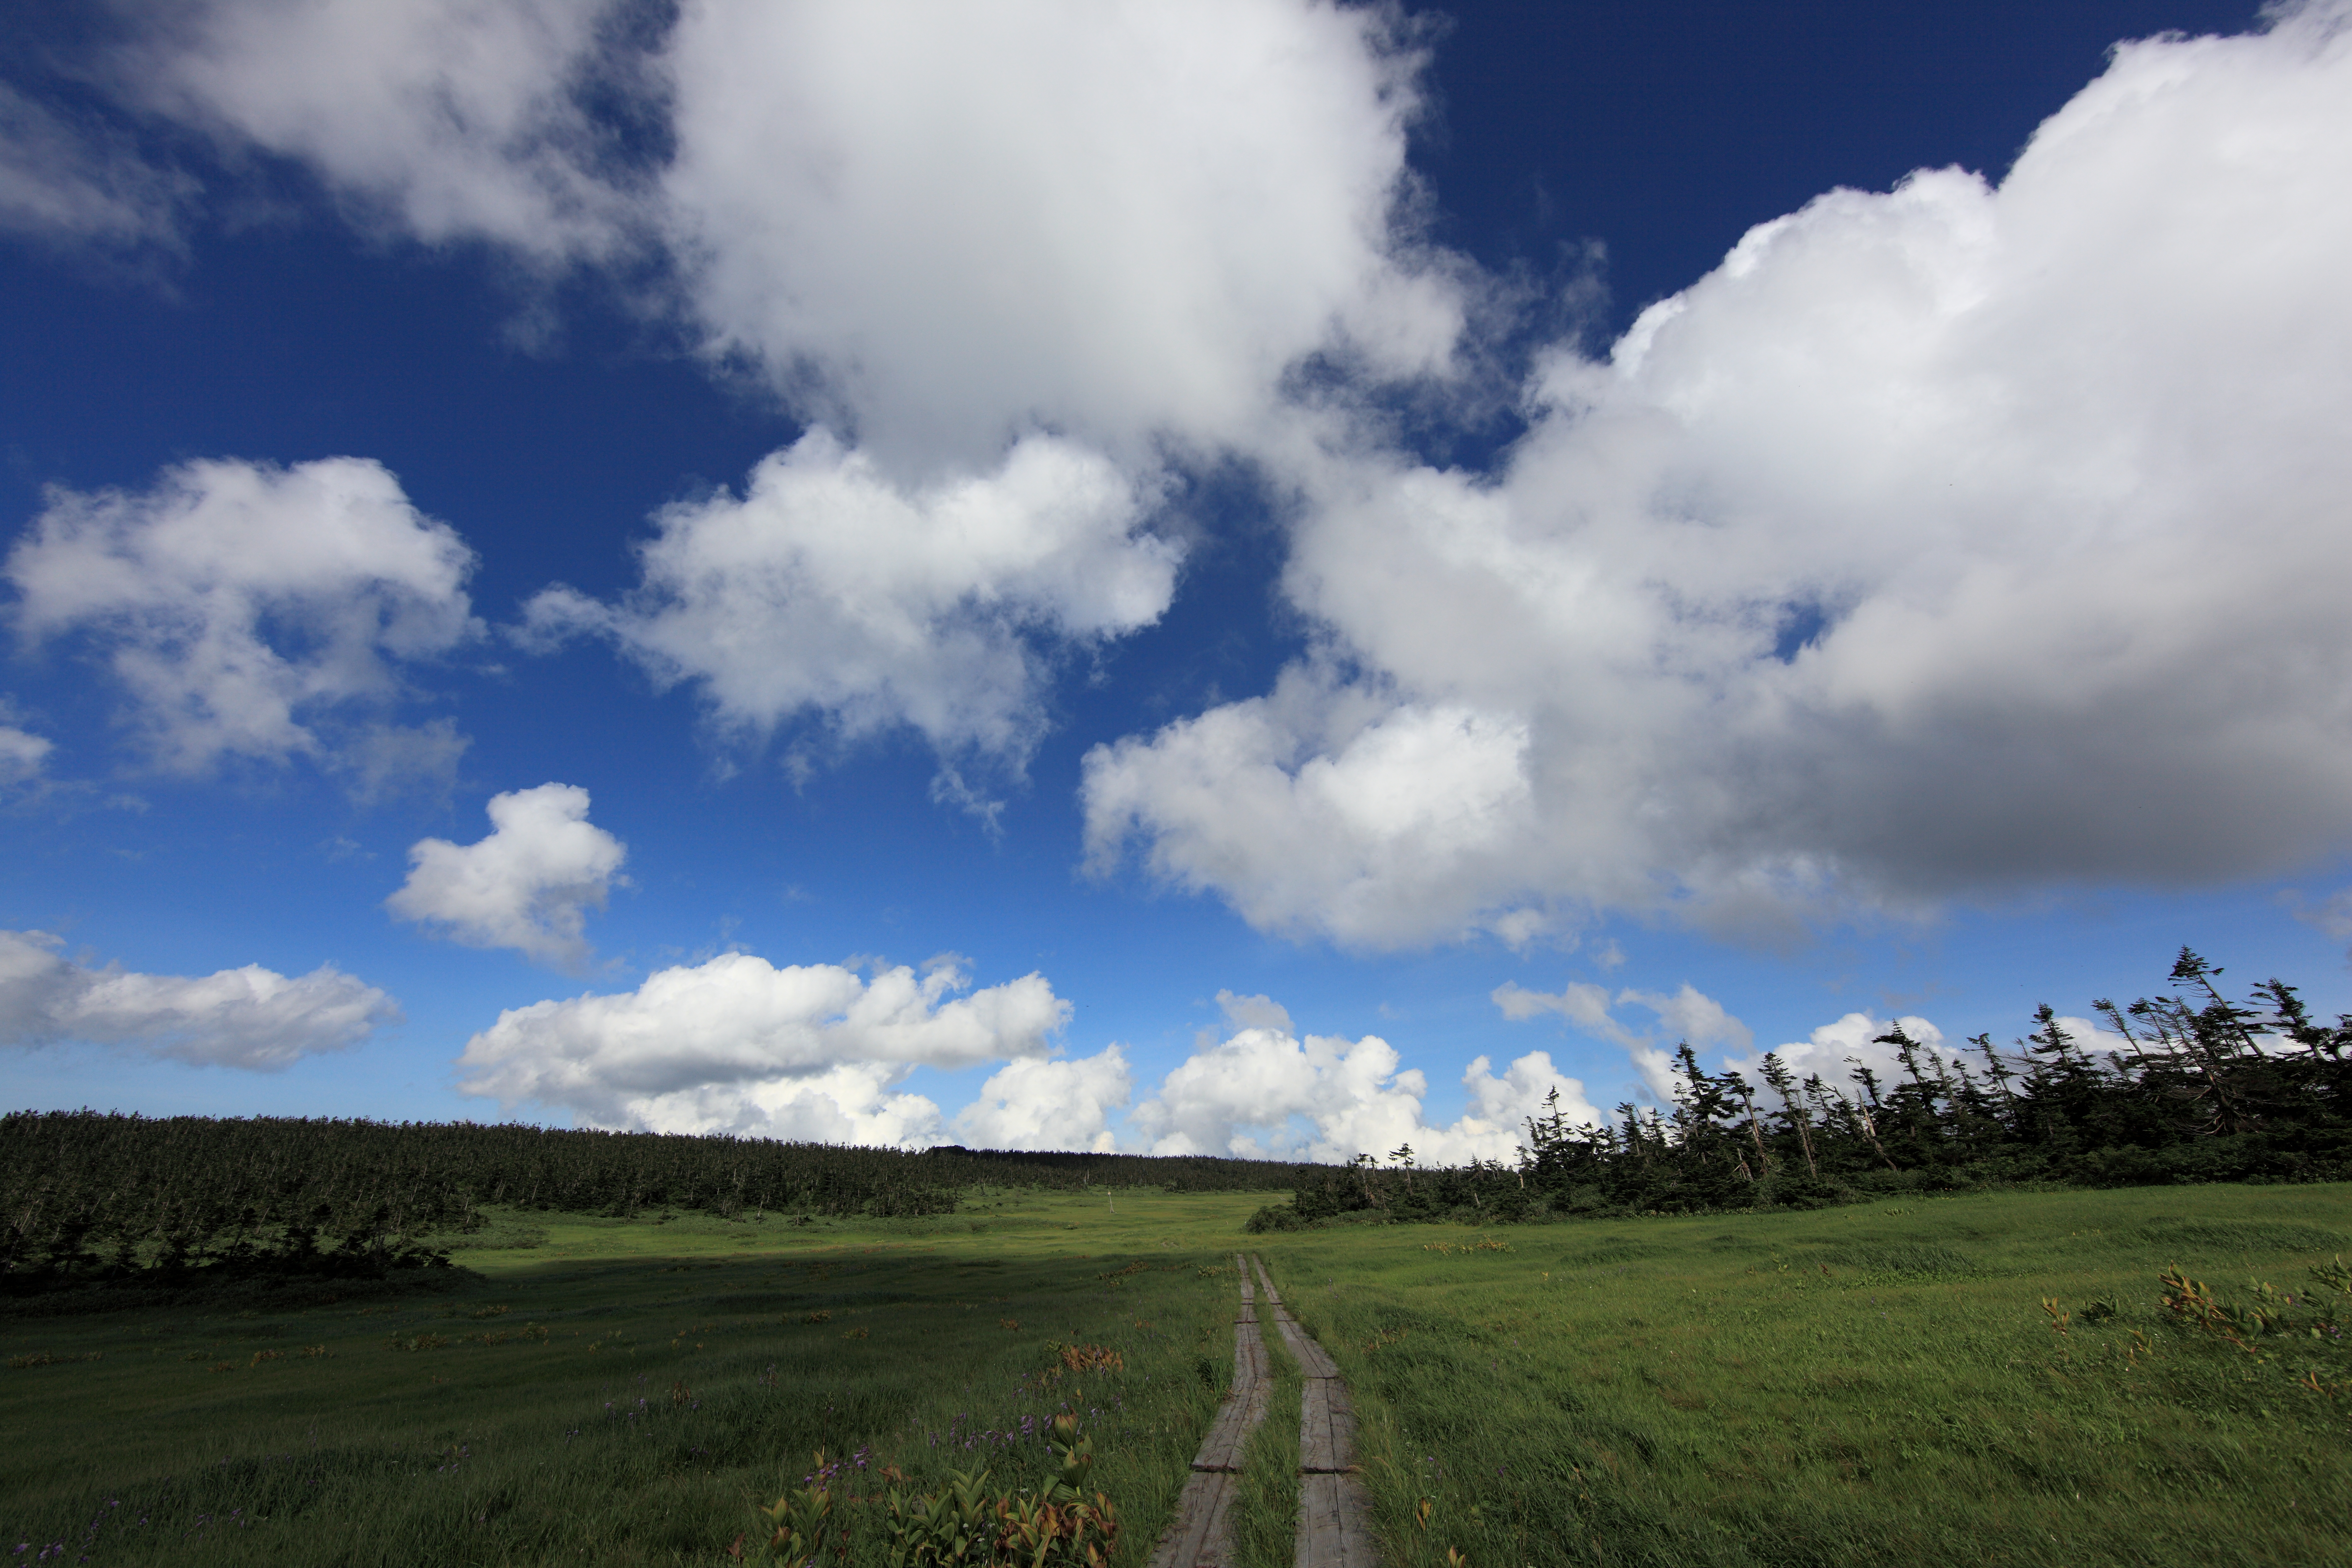
landscape, tree, nature, grass, horizon, wetlands, mountain, cloud, sky, boardwalk, field, meadow, prairie, sunlight, morning, hill, wind, high, cumulus, agriculture, plain, grassland, plateau, 5d, hires, habitat, markii, hi, res, resolution, canonef14mmf28liiusm, iwate, hachimantai, rural area, meteorological phenomenon, geographical feature, atmospheric phenomenon, atmosphere of earth, mountainous landforms